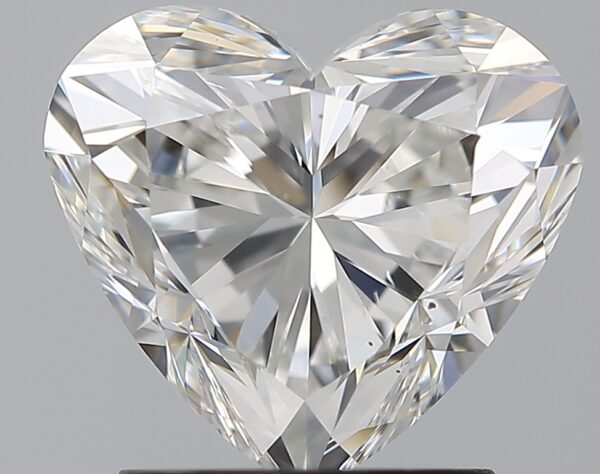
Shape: heart
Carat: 2
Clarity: VS2
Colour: F
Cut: VG
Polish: EX
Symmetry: EX
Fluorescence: ST
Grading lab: GIA
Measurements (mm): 7.7 x 8.5 x 5.14